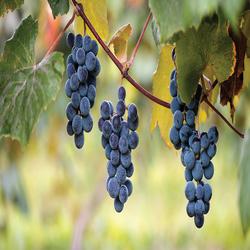
Label: Grapes